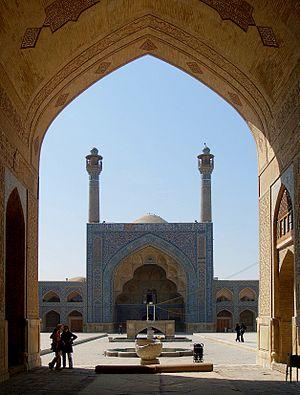
Cet article concerne les événements concernant l'architecture qui se sont déroulés durant le IXᵉ siècle :